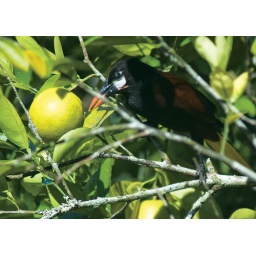
CC_bird in fruit tree